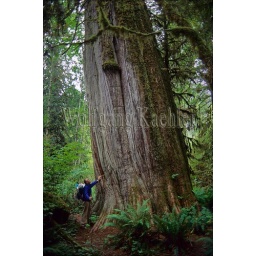
Usa, washington, snohomish county, cascade mountains, near darrington, person standing in old growth forest next to huge tree